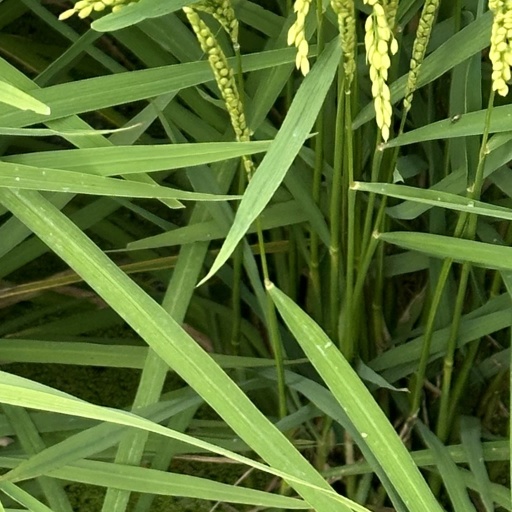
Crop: rice